Grand duke

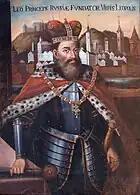
Portrait of Leo I, King of Ruthenia and Grand Duke of Kiev (18 century)

"Grand duke" is the traditional translation of the title "Velyky Knyaz" (Великий Князь), which from the 11th century was at first the title of the leading prince ("Kniaz") of Kievan Rus', then of several other East Slavic princes. The title of Grand Duke of Kiev was usually given by a father to his eldest son, and with his death passed to the next oldest sibling. This system didn’t last very long, and in 12th century multiple northern princes of the Rurikid Dynasty could compete for their dominance in Kiev. Some of them would prefer to establish themselves as grand dukes independently from Kiev.